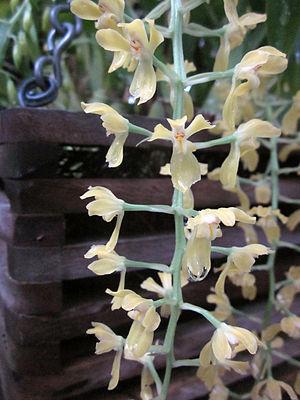
Gomesa brasiliensis. Photo prise dans University of Cambridge Botanic Gardens, United Kingdom.